The Shameless

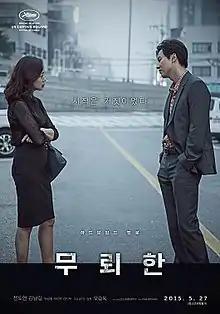
Theatrical release poster

The Shameless is a 2015 South Korean neo-noir crime drama film starring Jeon Do-yeon and Kim Nam-gil. It is written and directed by Oh Seung-uk, who described it as a "hardboiled romantic noir thriller.